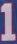
Number: 1